Hilma Burt

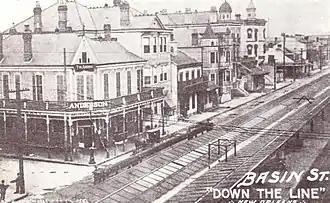
Basin Street, New Orleans c.1909. Anderson's saloon is on the left and Hilma Burt's brothel is the adjacent building. The other buildings on the block are, left to right, the brothels of Diana & Norma, Lisette Smith, Minnie White, Josie Arlington (with rounded cupola), Martha Clarke (smaller older building), Lulu White's Mahogany Hall (with pointed cupola) and Lulu White's Saloon

Hilma Burt (sometimes misspelled "Helma" or "Hilda" "Burthe" or "Burtte") was an American brothel madam in Storyville, New Orleans, Louisiana during the early twentieth century. This area, originally known as "The District", permitted legalized prostitution from 1897 to 1917 and became possibly the best known area for prostitution in the nation.